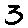
Label: 3